Prešov

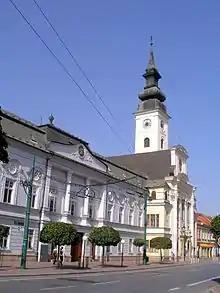
Greek Catholic Archbishop's and Metropolitan Office and Cathedral on Hlavná ulica (Main Street)

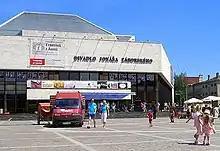
Jonas Záborský Theater

Prešov is the seat of the Roman Co-Cathedral of St. Nicholas. The city is part of the metropolitan Košice Archdiocese.